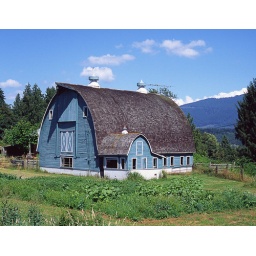
I love the blue tones of this barn against the sky.